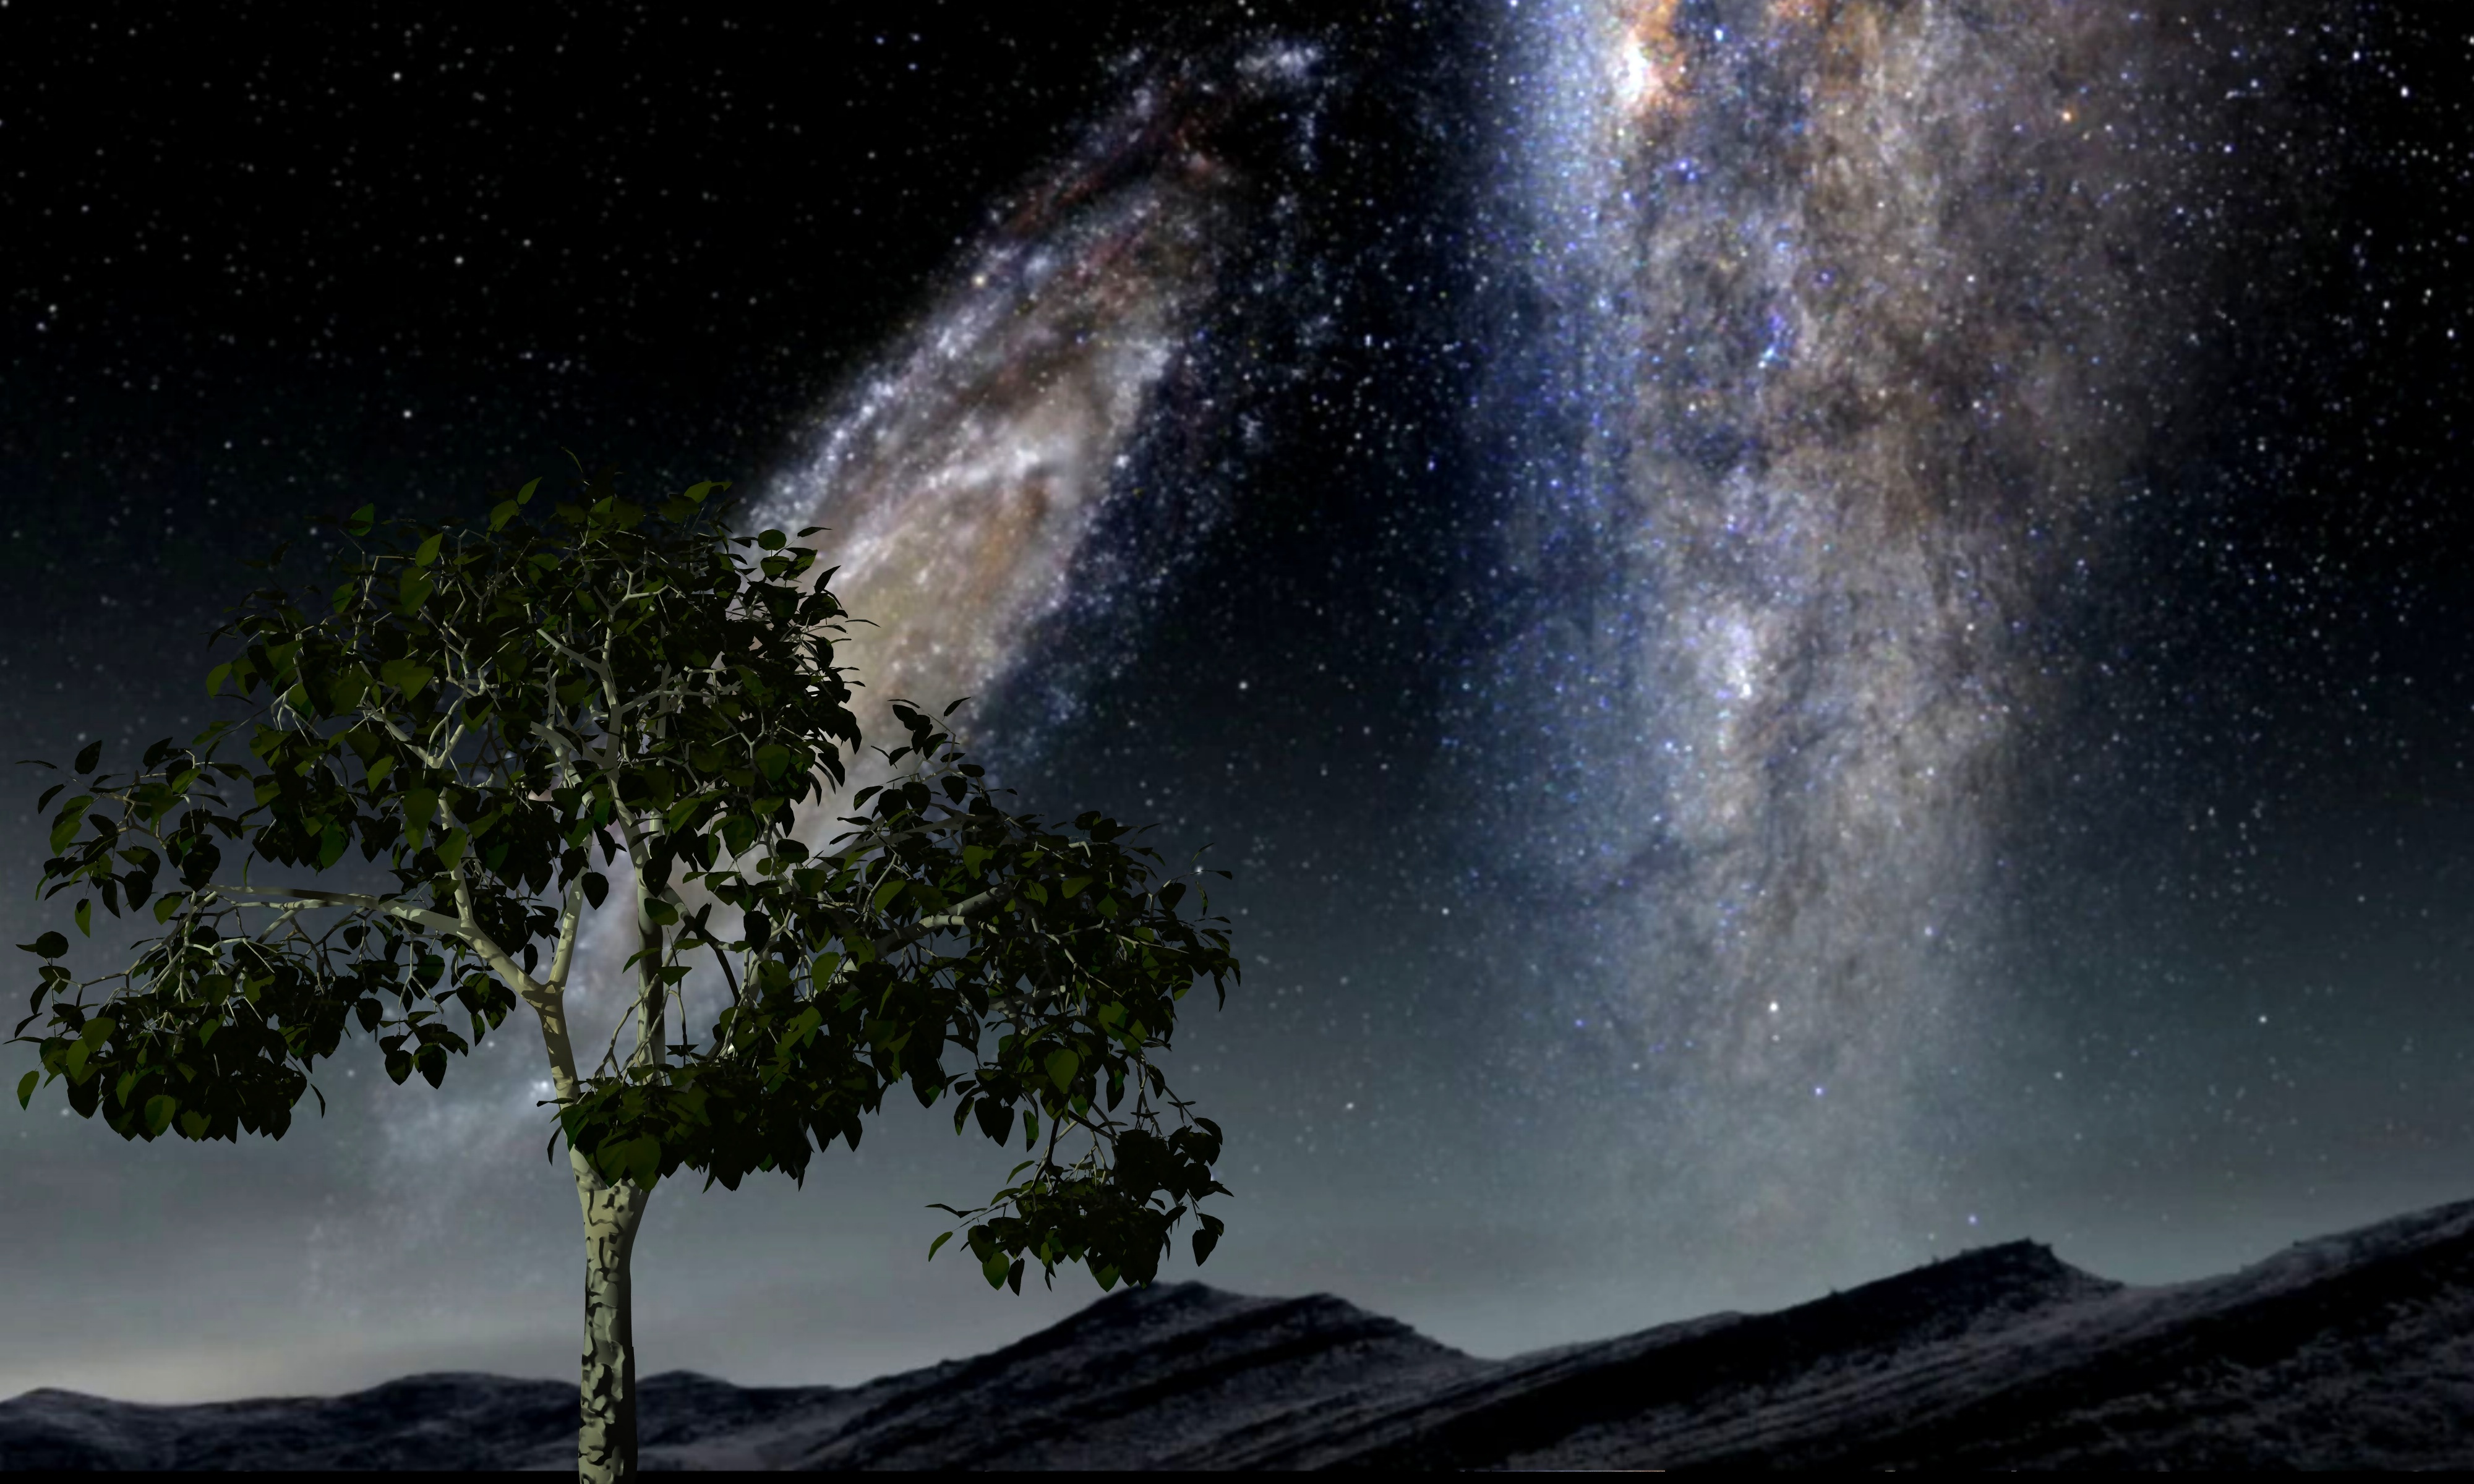
tree, sky, night, milky way, atmosphere, constellation, space, glow, galaxy, outer space, astronomy, stars, universe, screenshot, nebulae, astronomical object, spiral galaxy